Gardez Ganesha

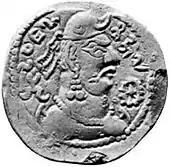
A coin of Khingila with the title "Deva Shahi Kinghila" (10px10px14px "God-King Khingila"), 440-490 CE

The identity of this Khingala is uncertain. A famous Khingila is known from the dynasty of the Alchon Huns, and one of his coins has the legend ""Deva Shahi Khingila"" ( "God-King Khingila"), but he is dated quite earlier, to the 5th-century CE.